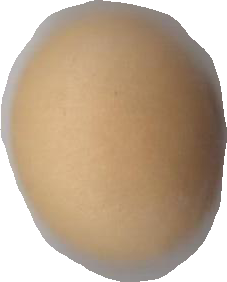
Variety: Grobogan